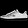
Label: Sneaker